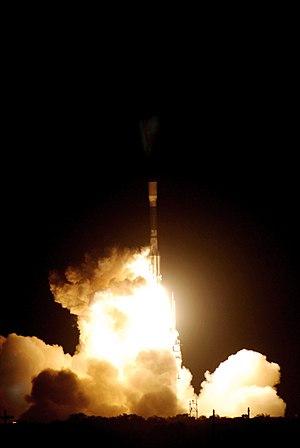
Kepler est un télescope spatial développé par l'agence spatiale américaine, la NASA, pour détecter des exoplanètes. Lancé en 2009, Kepler a pour objectif d'effectuer un recensement des exoplanètes détectables situées dans une région de la Voie lactée de 115 degrés carrés en observant sur une période de plus de 3 ans l'intensité lumineuse de 145 000 étoiles pré-sélectionnées. Kepler est conçu pour que la sensibilité de son détecteur lui permette d'identifier des planètes de type terrestre et puisse ainsi recenser les planètes semblables à la nôtre gravitant autour d'étoiles similaires au Soleil. La mission primaire d'une durée de 3,5 ans a été prolongée par la mission K2 jusqu'en 2019, avec des objectifs révisés du fait de perte de deux de ses roues de réaction. La mission s'est achevée en octobre 2018 après épuisement de ses ergols.